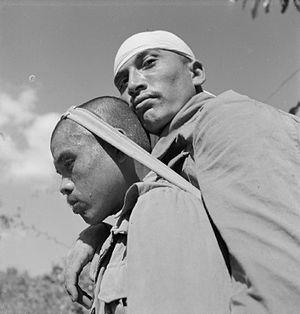
Les Gurkhas sont des unités des armées britanniques et indiennes recrutées au Népal.